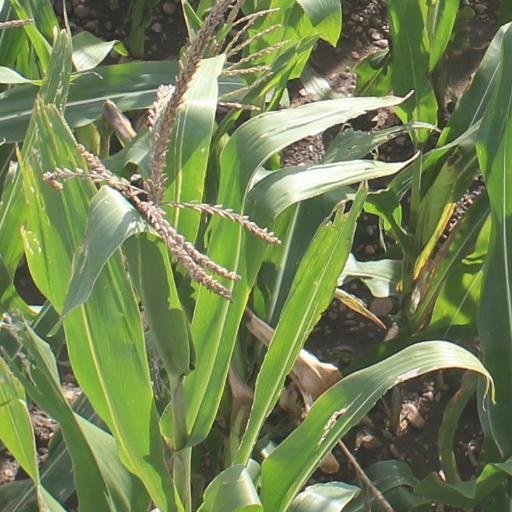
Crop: maize; corn